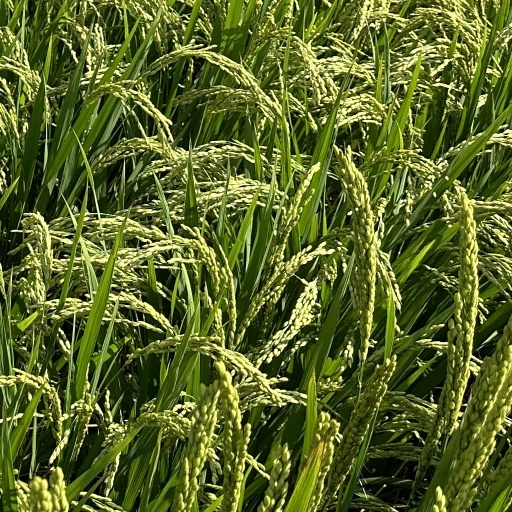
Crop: rice